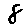
Label: 8